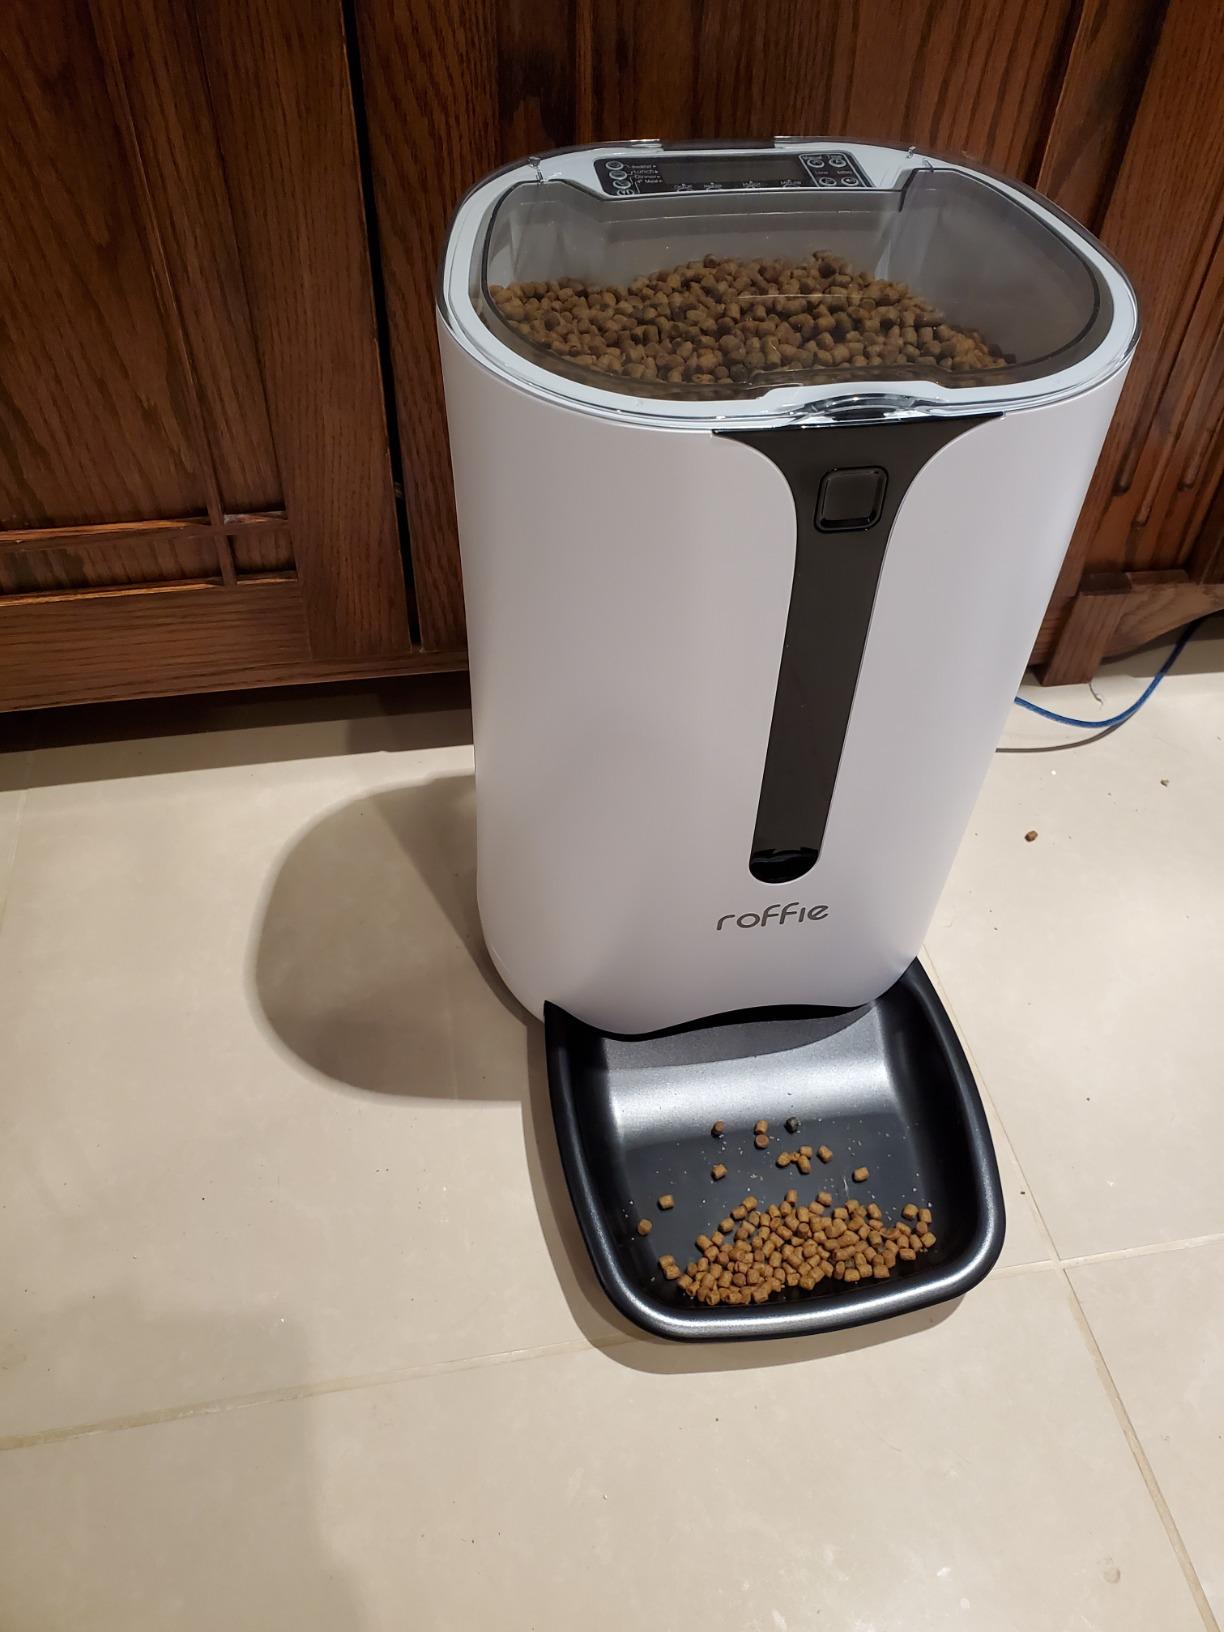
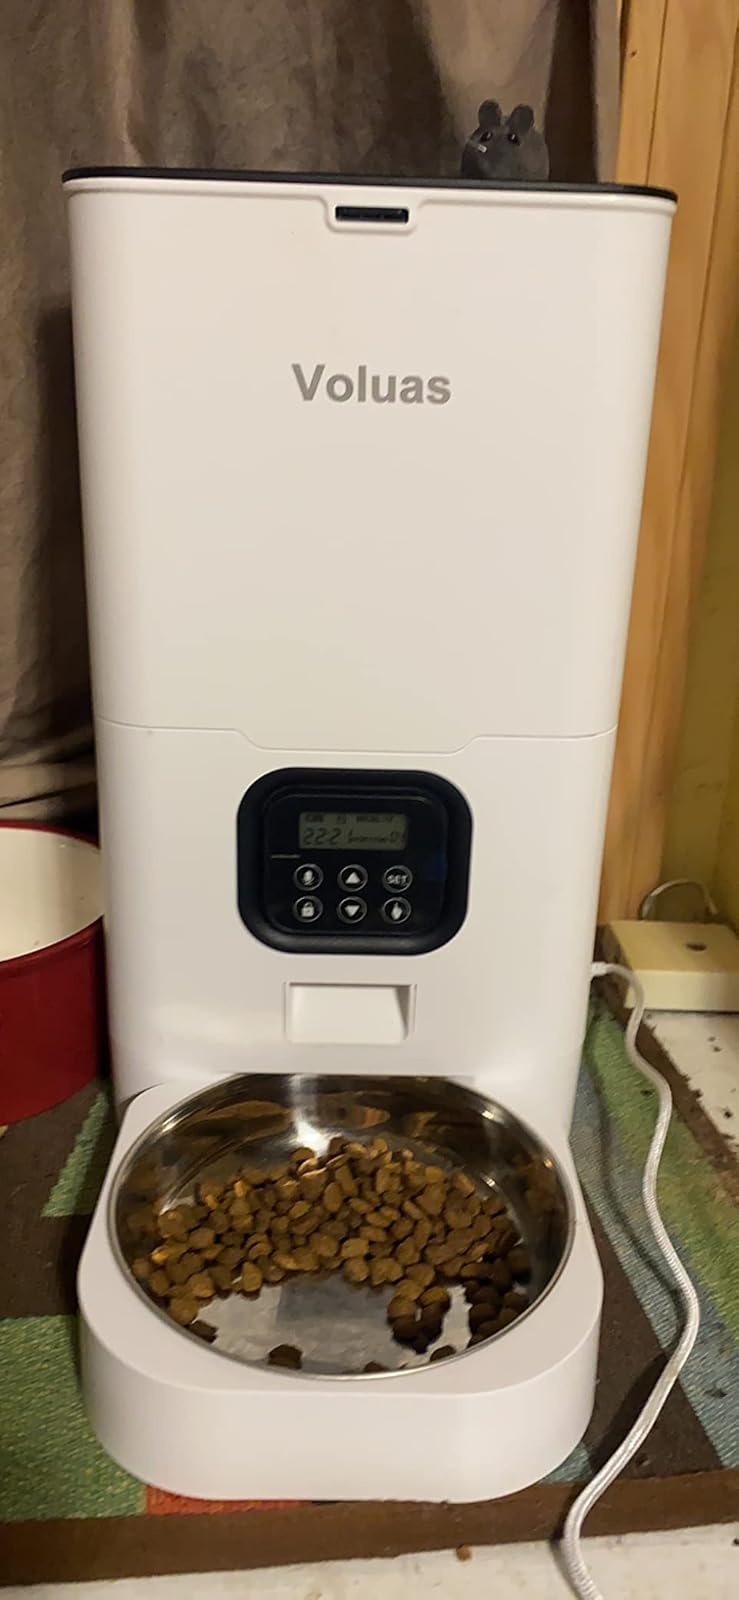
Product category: items_feeder
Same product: no